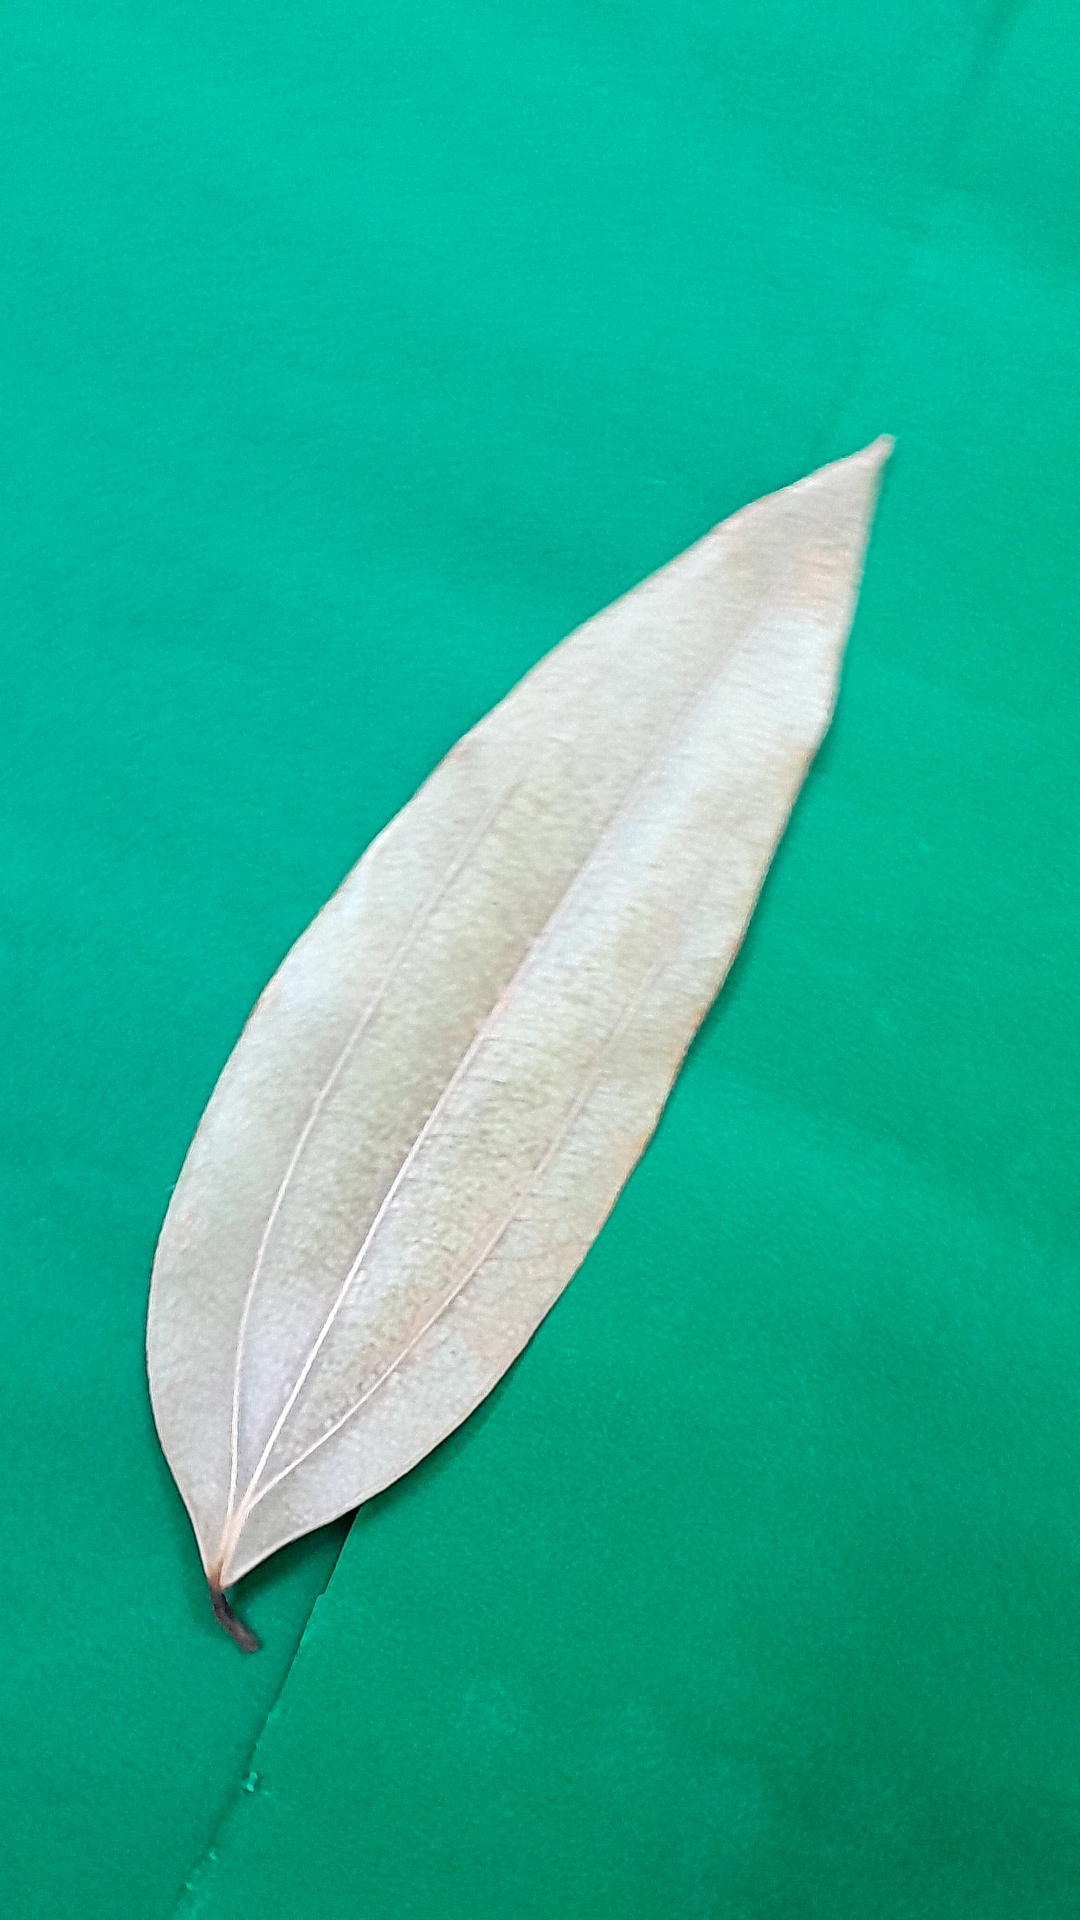
Label: Dry Leaf